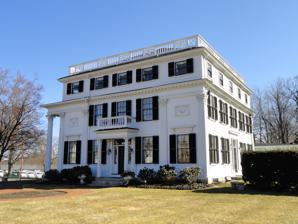
Building: Asa Waters Mansion
Country: United States of America
Year built: 1832
Historic house in Massachusetts, United States United States historic place Asa Waters Mansion U.S. National Register of Historic Places Show map of Massachusetts Show map of the United States Location 123 Elm St., Millbury, Massachusetts Coordinates 42°11′24.6″N 71°45′44.4″W / 42.190167°N 71.762333°W / 42.190167; -71.762333 Built 1826–1832 ; 193 years ago ( 1832 ) Architect Asher Benjamin Architectural style Federal NRHP reference No. 78000479 Added to NRHP February 14, 1978 The Asa Waters Mansion is an historic mansion at 123 Elm Street in Millbury, Massachusetts .  Designed by architect Asher Benjamin for Asa Waters and Susan Holman Waters, the mansion was built between 1826 and 1832, It is a three-story wood-frame house, with a hip roof ringed by a low balustrade. Its front facade is distinguished by colonnade of fluted two-story pillars with composite capitals, with pilasters at the building corners. The Millbury Historical Society is headquartered there, and the Mansion is used as an event space for public and private organizations and individuals. The building was listed on the National Register of Historic Places in 1978. Elevation of East Front , Asa Waters House, 1824, by Asher Benjamin See also National Register of Historic Places listings in Worcester County, Massachusetts References